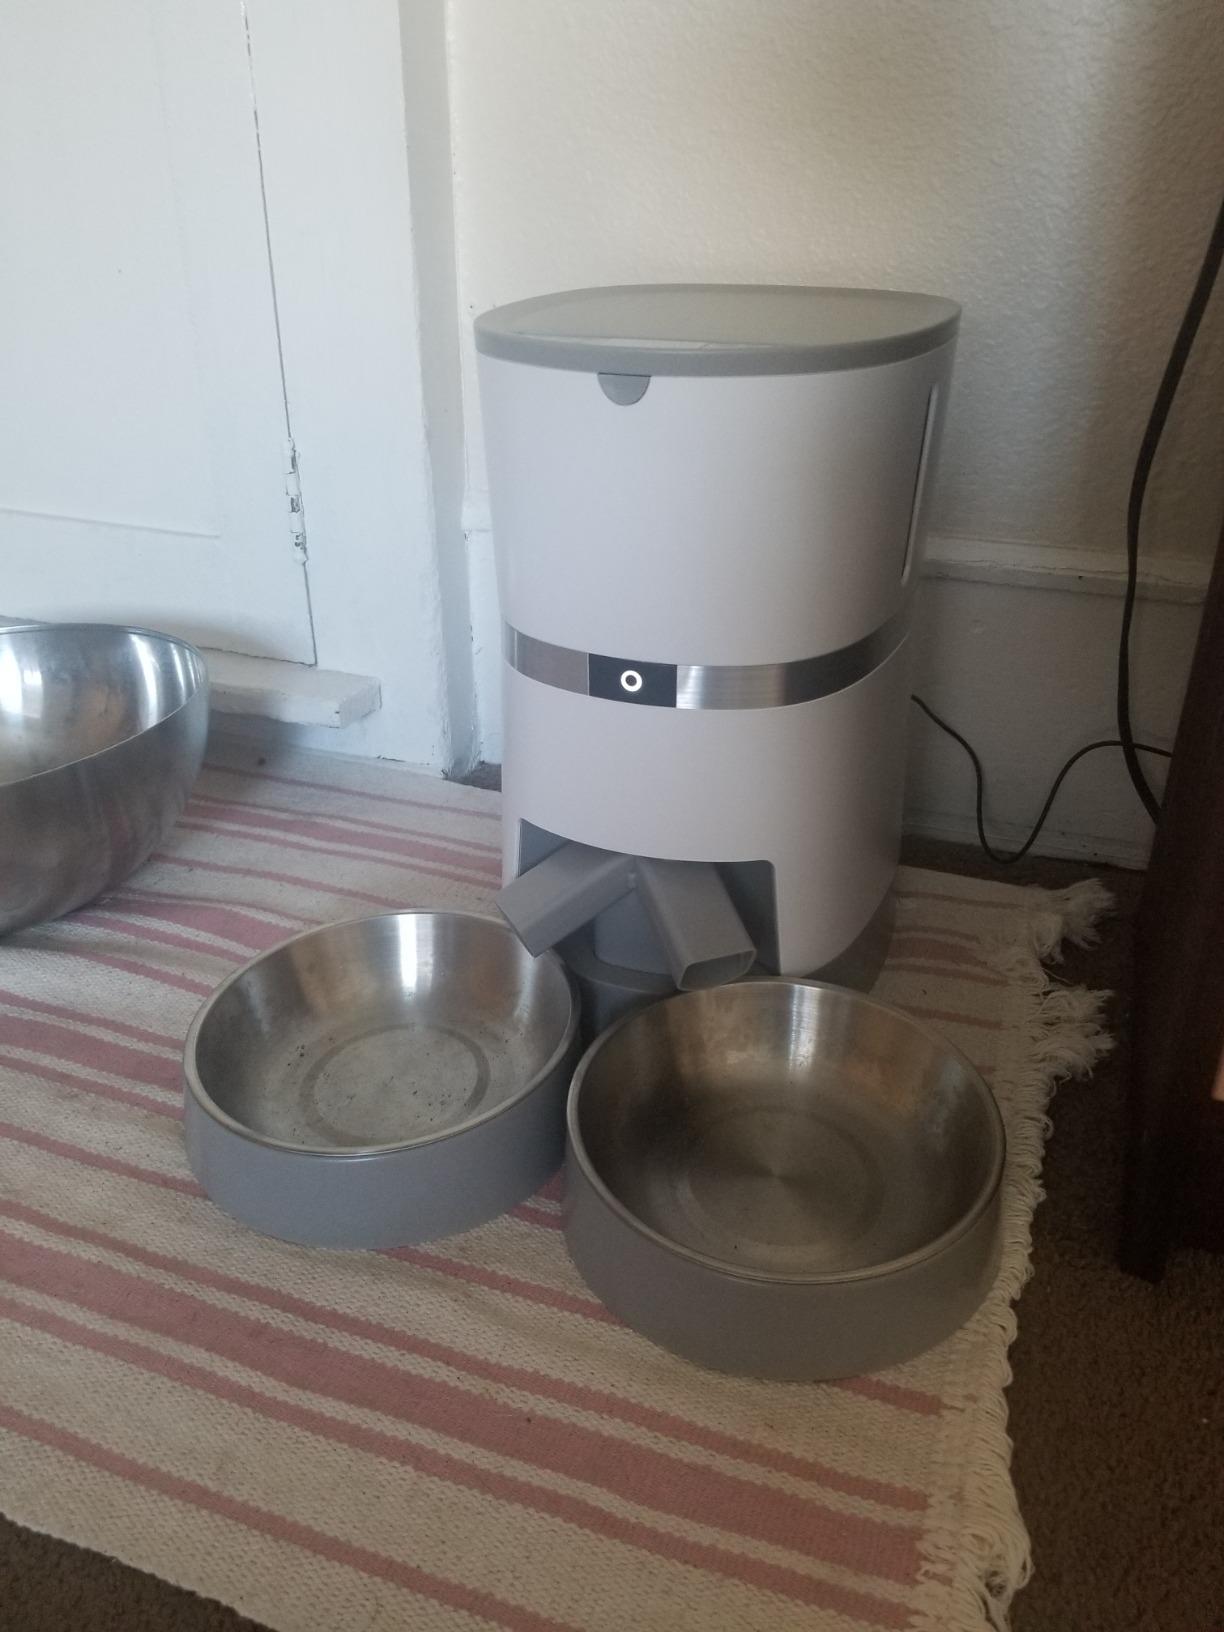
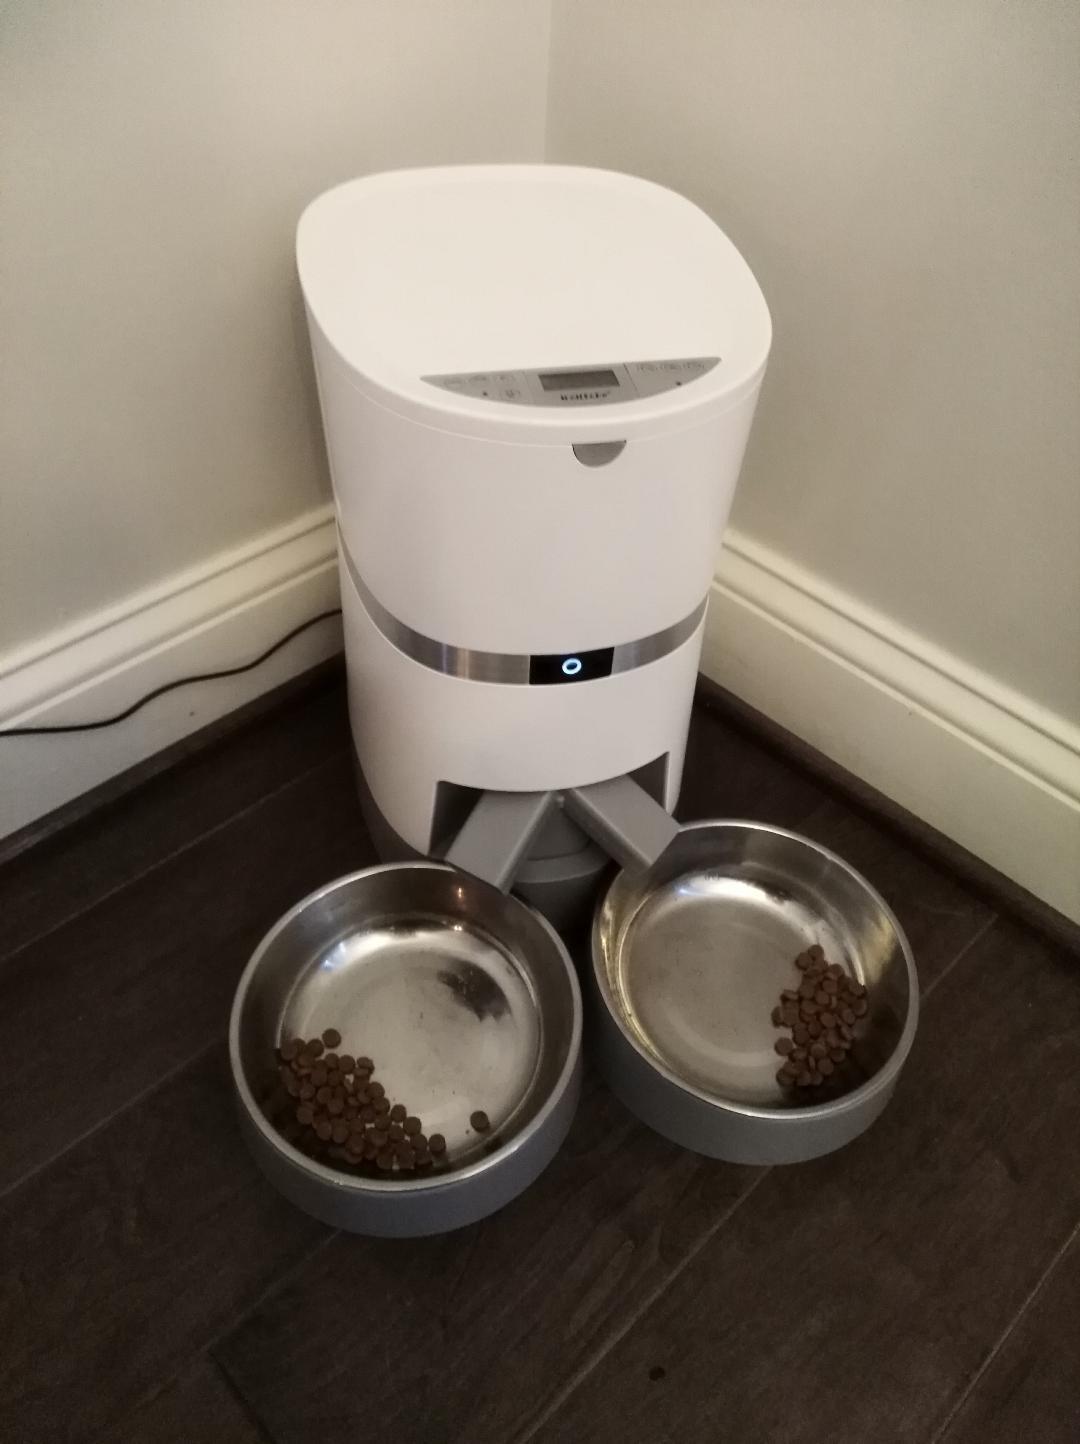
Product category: items_feeder
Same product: yes